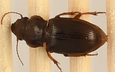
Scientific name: Cratacanthus dubius
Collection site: North Sterling NEON (STER), plot STER_035